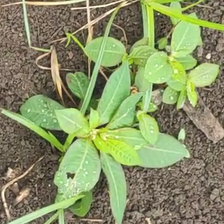
Weed species: Moti_dudhi(Euphorbia_geneculata_L)